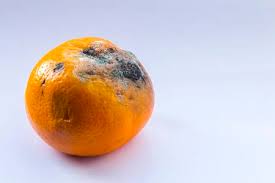
Waste category: biological